Charlottenburg Gate

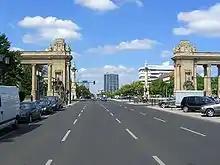
Porticoes and candelabra on Straße des 17. Juni, view to the west

They are close to the eastern border of the Charlottenburg locality, immediately to the west of the Tiergarten district. The Gate porticoes stand either side of the Strasse des 17. Juni to the east of the Charlottenburg Bridge, which spans the Landwehr Canal. To the west of the Bridge are two lavish street lights known as Candelabra in an Egyptian Revival style (German: "Kandelaber").